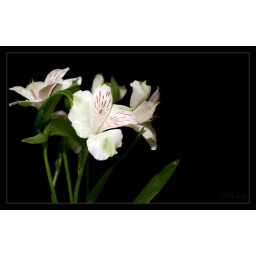
Taken in my kitchen with black fabric for background